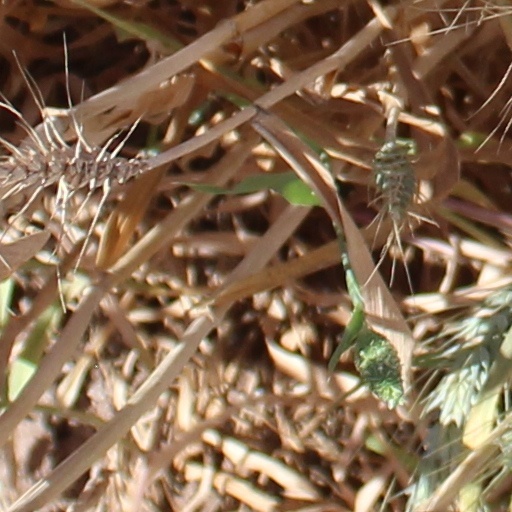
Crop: wheat